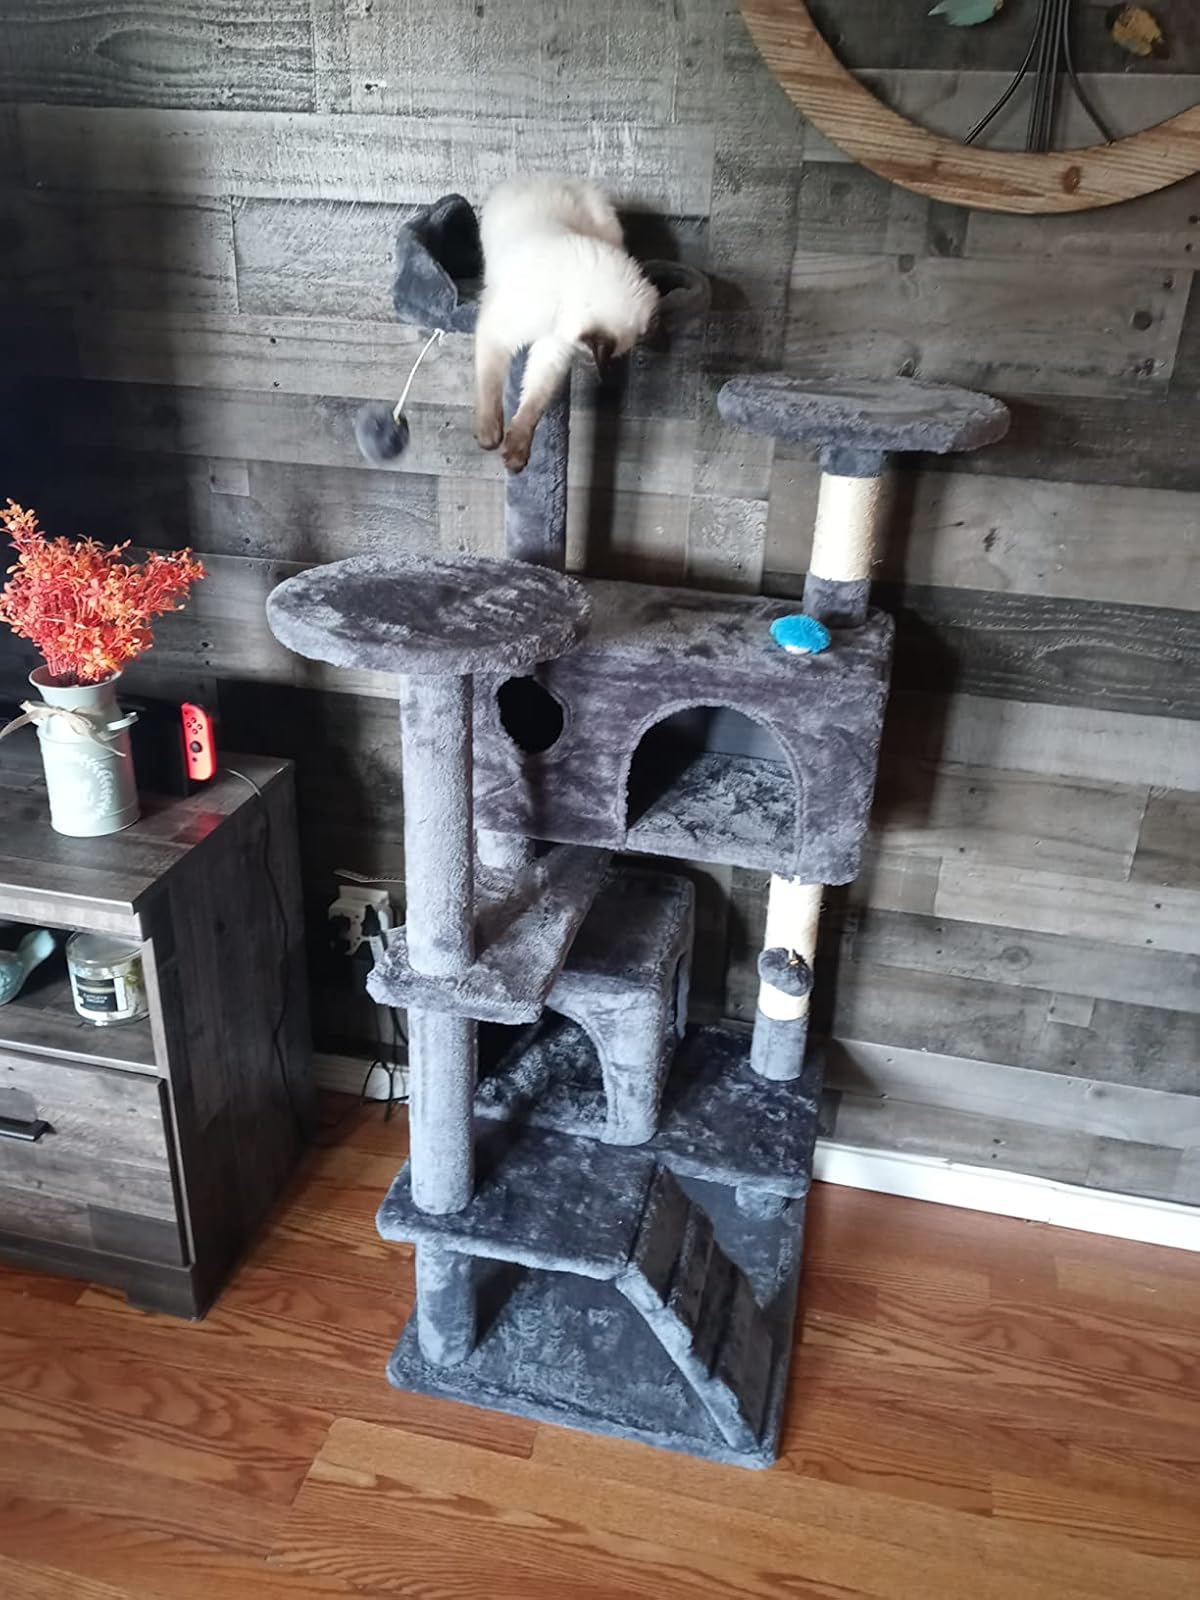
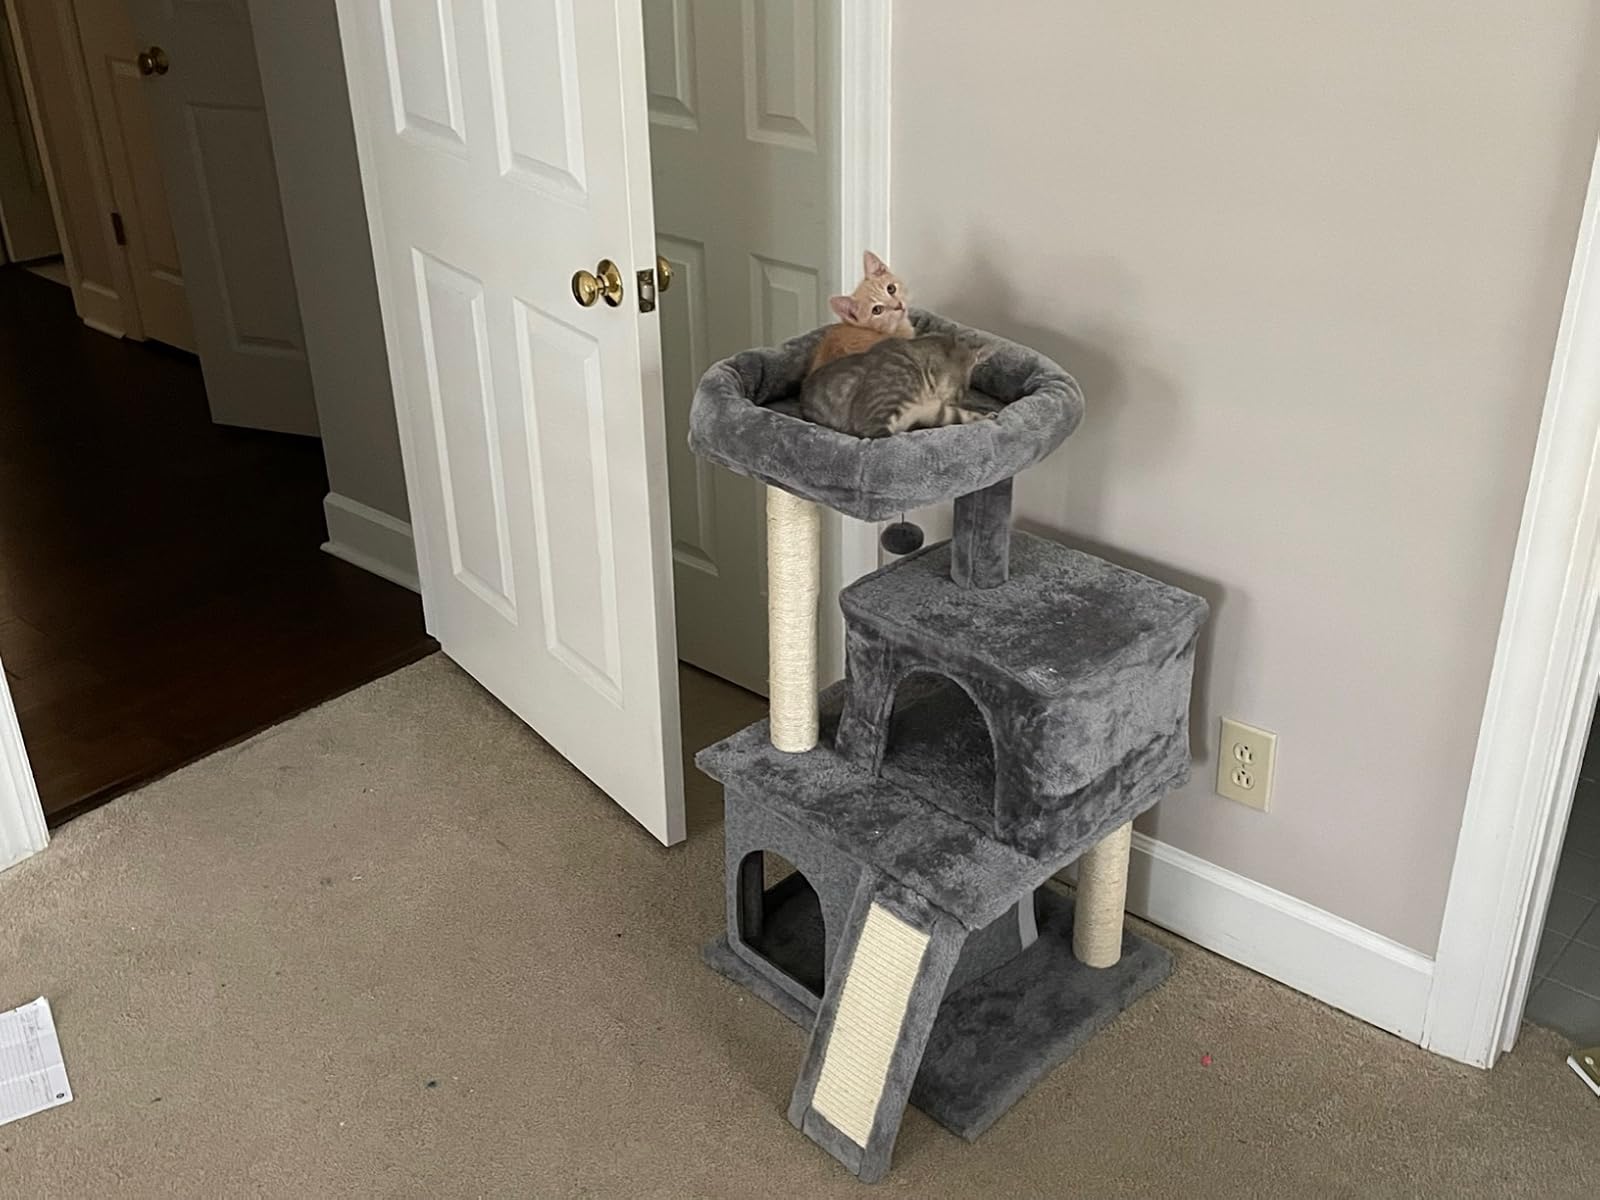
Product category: items_cat tree
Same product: no